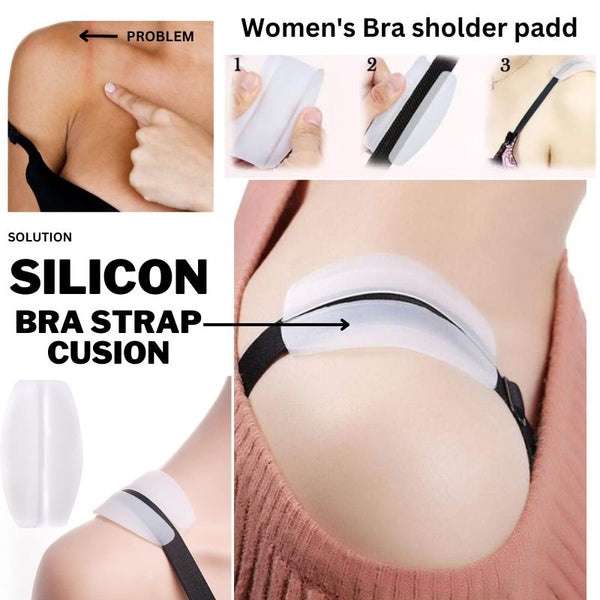
WOMEN SHOLDER SILICON  PAD [ 1 PAIR ]
Brand: Shri Krishna Agro Trading
Category: Apparel & Accessories > Clothing > Lingerie > Bra Accessories > Bra Strap Pads